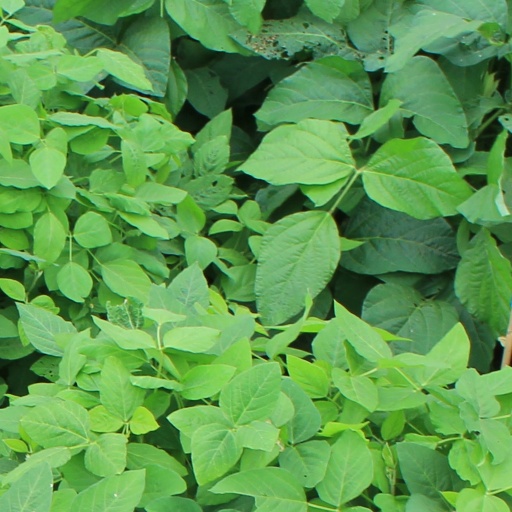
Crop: soybean